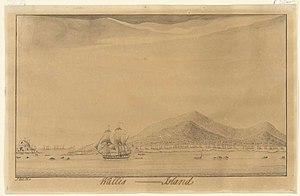
Dessin de l'île de Wallis (Pacifique Sud) par Samuel Wallis, vers 1767. Cette année-là, Samuel Wallis a donné son nom à cette île, appelée 'Uvea par les insulaires. Sur la gauche se trouve l'îlot rocheux de Nukufotu, puis au fond Nukuloa et Nukuteatea (nord de l'île, district de Hihifo)[1].
Nukufotu est un îlot de Wallis-et-Futuna, située dans le nord du lagon de Wallis. Il est surnommé « l'île aux oiseaux » en raison des nombreux oiseaux qui viennent y nicher.
L'histoire de Wallis-et-Futuna fait partie intégrante de celle de l'Océanie. Peuplées aux environs du Iᵉʳ millénaire av. J.-C. par des austronésiens de la civilisation lapita, les îles 'Uvea et Futuna font ensuite partie de la Polynésie ancestrale jusqu'aux premiers siècles après J.C. : il s'agit du foyer originel des polynésiens, qui partagent une langue et une culture commune. Par la suite, une différenciation s'opère entre ces îles : chacune d'entre elles développe une langue, une culture et une organisation sociale spécifique, tout en restant intégrées au sein d'un grand réseau insulaire avec les archipels voisins. Wallis est conquise par les Tongiens, qui laissent une influence durable dans la société wallisienne, tandis que Futuna, plus isolée, résiste mieux aux envahisseurs tongiens et préserve ses relations avec Samoa.